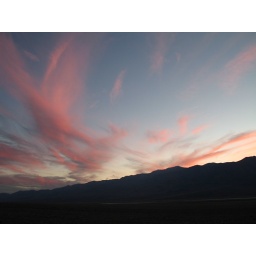
Death Valley look at this beautiful sky and these colors in the clouds